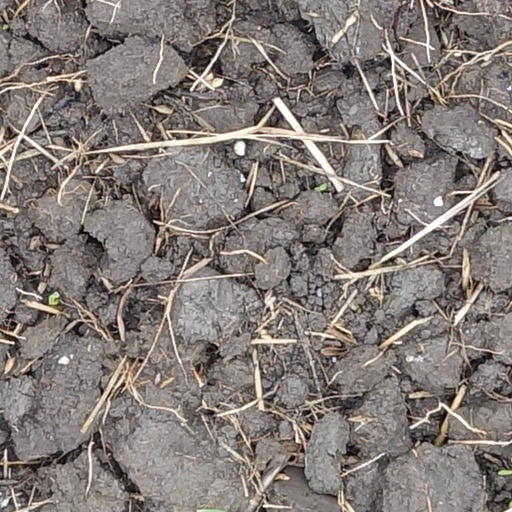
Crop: wheat